Agency for Culture and Palaces (Denmark)

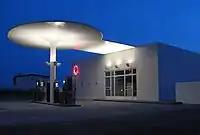
The still operating Skovshoved Filling Station, class A listed

There are more than 9,000 listed buildings in Denmark while another 300,000 have been deemed "worthy of preservation". The Heritage Agency is responsible for listed buildings, while the local authorities are responsible for buildings worthy of preservation. Most listed and preserved buildings are privately owned.